Thin White Rope

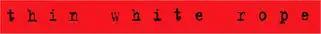
Official Thin White Rope logo

The name "Thin White Rope" was derived from William S. Burroughs' description of human semen in "Naked Lunch". It was suggested by a friend of Becker and agreed upon by the four original members during the 1981–1982 period.